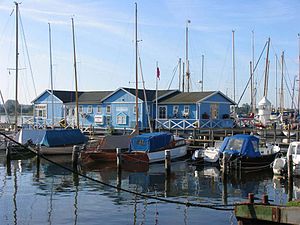
Arnæs
Arnæs Havn
Arnæs er en by i det nordlige Tyskland i Slesvig-Holsten, der med sine godt 300 indbyggere er den mindste by i Tyskland målt både på areal og indbyggertal. Byen ligger på en halvø i fjorden Slien, få kilometer syd for Kappel.